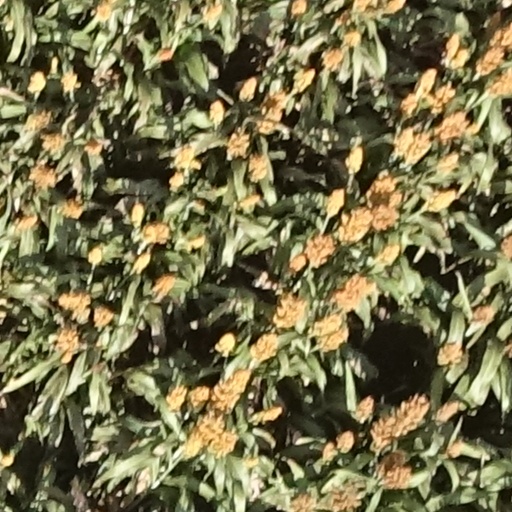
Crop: sorghum